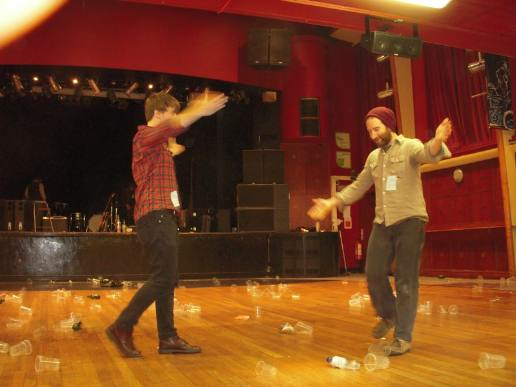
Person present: Yes